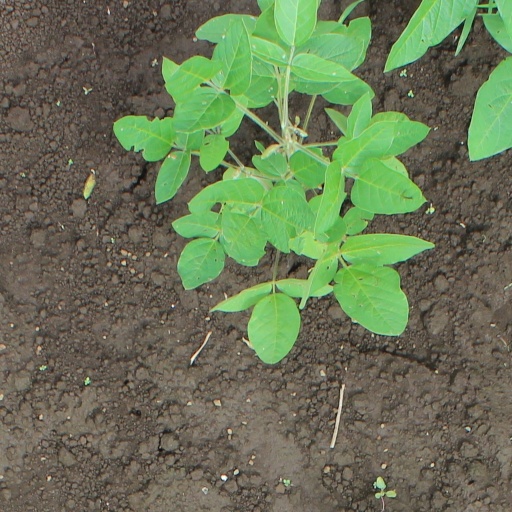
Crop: soybean